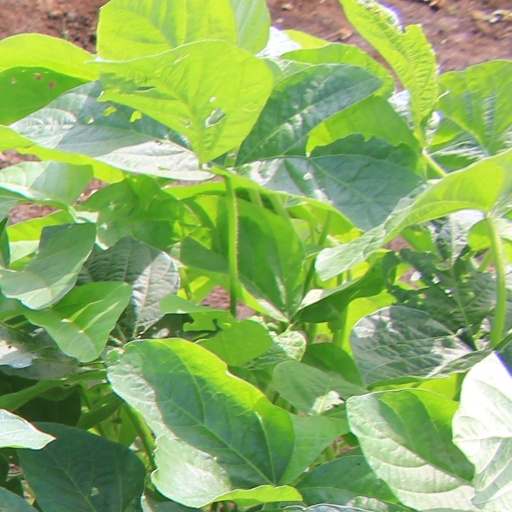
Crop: soybean